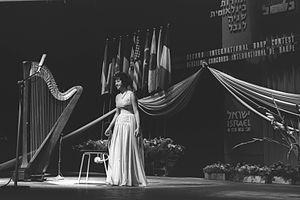
Le Concours international de harpe en Israël est une compétition de harpe. Fondé en 1959 par Aharon Zvi Propes dans la ville de Jérusalem, il s'agit du premier concours de harpe de l'histoire de l'instrument. Il se tient tous les trois ans.
Susanna Mildonian, née en 1940 à Venise, est une harpiste belge.